Hunger of the Pine

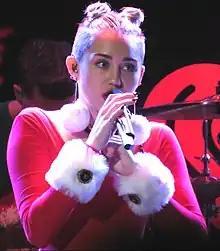
The song features a sample from the 2013 track "4x4", by Miley Cyrus (pictured)

"Hunger of the Pine" was one of several songs written by Alt-J following bassist Gwil Sainsbury's departure from the band in January 2014. It samples the words "I'm a female rebel" from American recording artist Miley Cyrus's 2013 song "4x4". Thom Green, the band's drummer, had produced a remix of "4x4" for Cyrus, and incorporated the vocal sample into the song; according to lead singer Joe Newman, Cyrus was "cool" with the band using the sample and "has been really supportive of us, and she's a fan, I think, which is really nice." Keyboardist Gus Unger-Hamilton stated that the sample "sounded cool with what Joe was playing on the guitar."